Photo Dojo

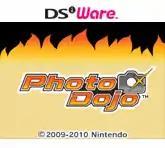

Photo Dojo is a fighting video game developed and published by Nintendo for the Nintendo DSi and Nintendo 3DS's DSiWare and eShop download services. 200 DSi Points were required to download "Photo Dojo" in the DSi Shop before it was shut down. In North America, the game was free to download until June 11, 2010.